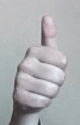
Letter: aleff